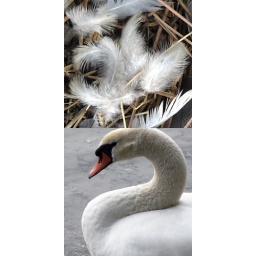
feathers from a dead bird in the forest + swan